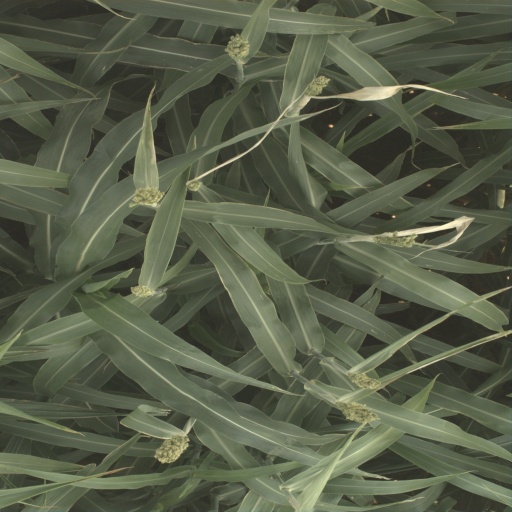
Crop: sorghum